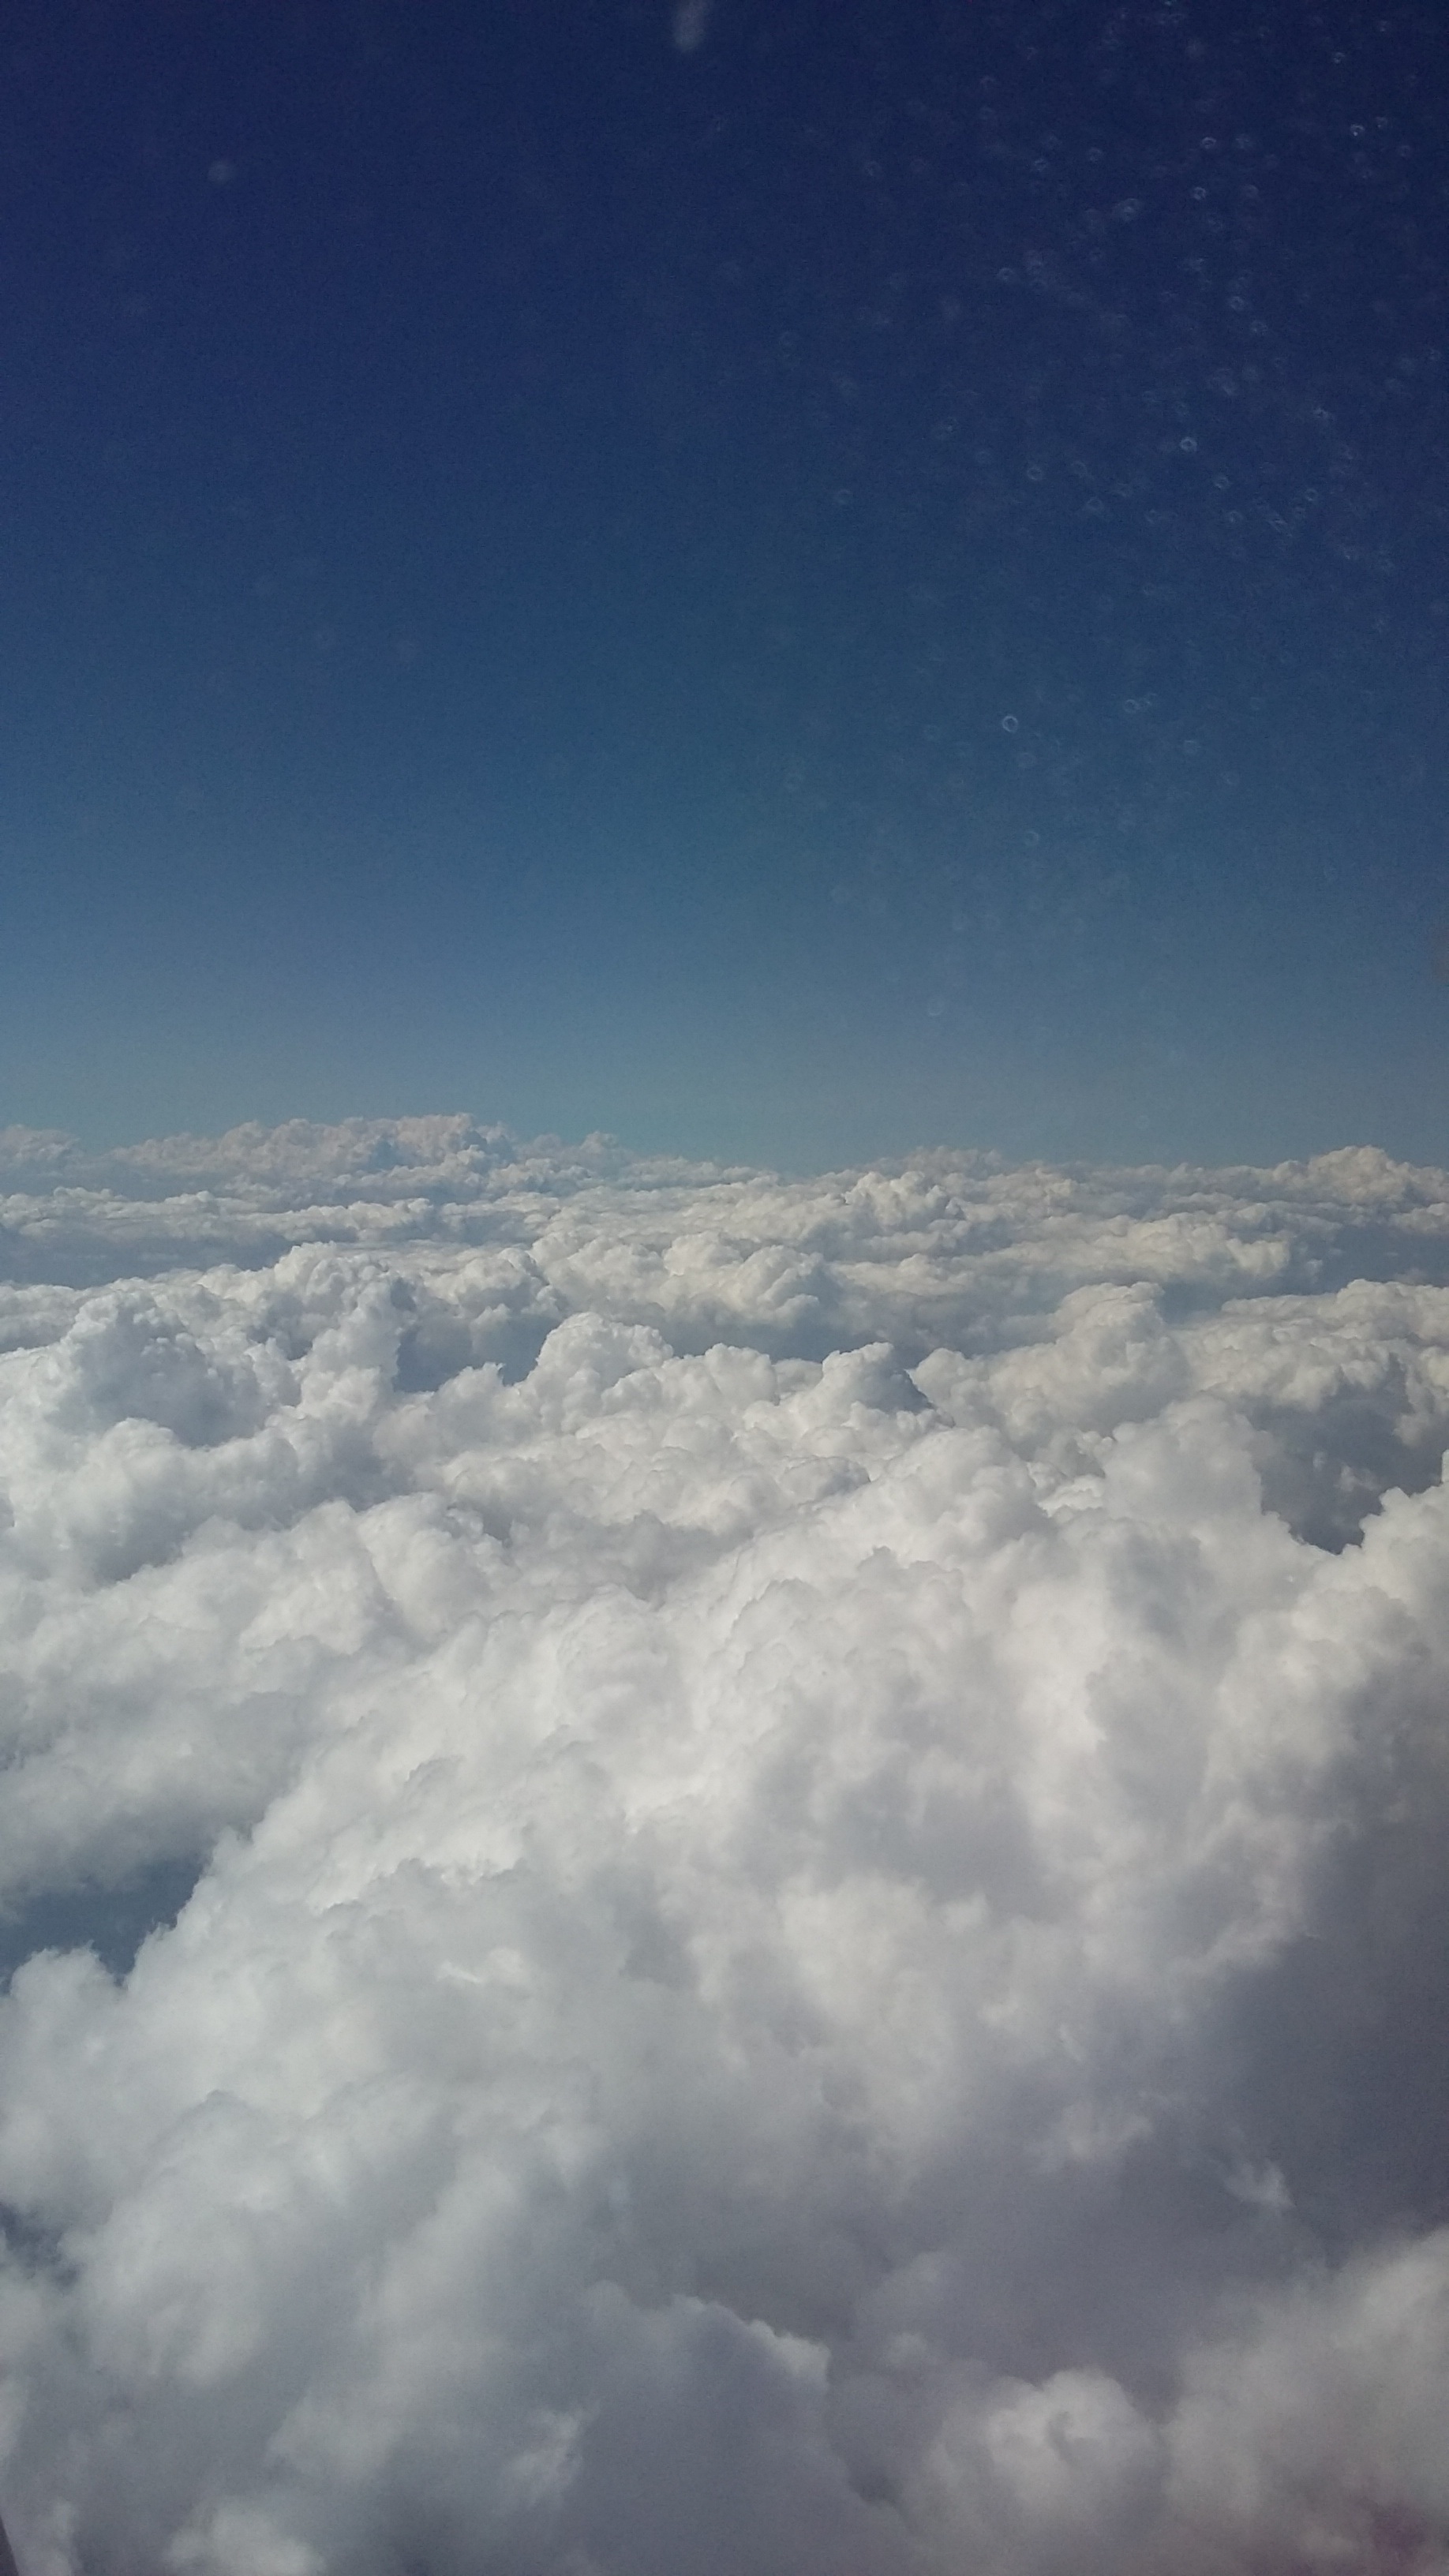
horizon, cloud, sky, sunlight, atmosphere, daytime, cumulus, meteorological phenomenon, atmosphere of earth